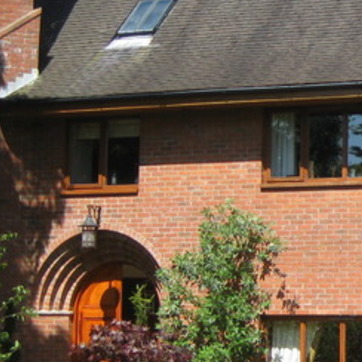
Material: brick